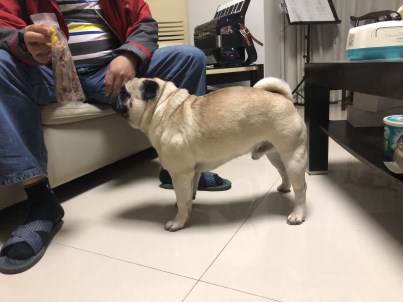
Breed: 798-n000130-pug